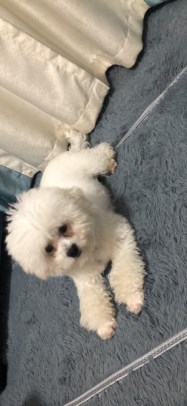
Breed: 3083-n000117-Bichon_Frise